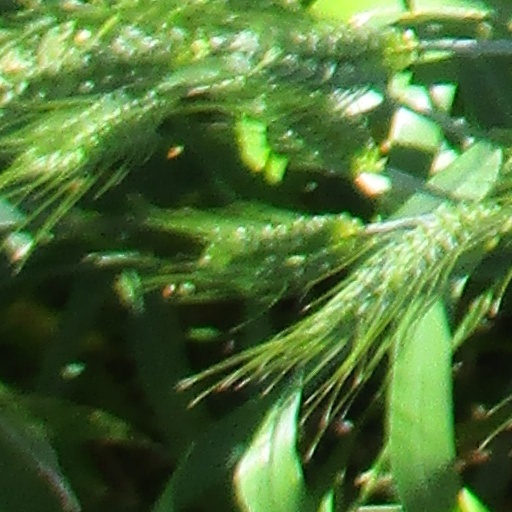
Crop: wheat